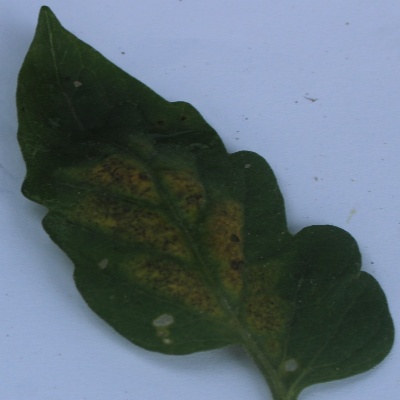
Crop: Tomato
Condition: septoria leaf spot